Devil

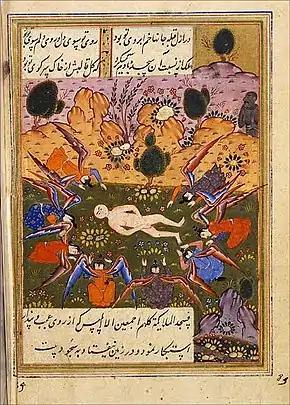
Iblis (top right on the picture) refuses to prostrate before the newly created Adam from a Persian miniature.

Gnostic and Gnostic-influenced religions postulate the idea that the material world is inherently evil. The "One true God" is remote, beyond the material universe; therefore, this universe must be governed by an inferior imposter deity. This deity was identified with the deity of the Old Testament by some sects, such as the Sethians and the Marcions. Tertullian accuses Marcion of Sinope, that he John Arendzen (1909) in the "Catholic Encyclopedia" (1913) mentions that Eusebius accused Apelles, the 2nd-century AD Gnostic, of considering the Inspirer of Old Testament prophecies to be not a god, but an evil angel. These writings commonly refer to the Creator of the material world as "a demiurgus" to distinguish him from the "One true God". Some texts, such as the Apocryphon of John and On the Origin of the World, not only demonized the Creator God but also called him by the name of the devil in some Jewish writings, "Samael".